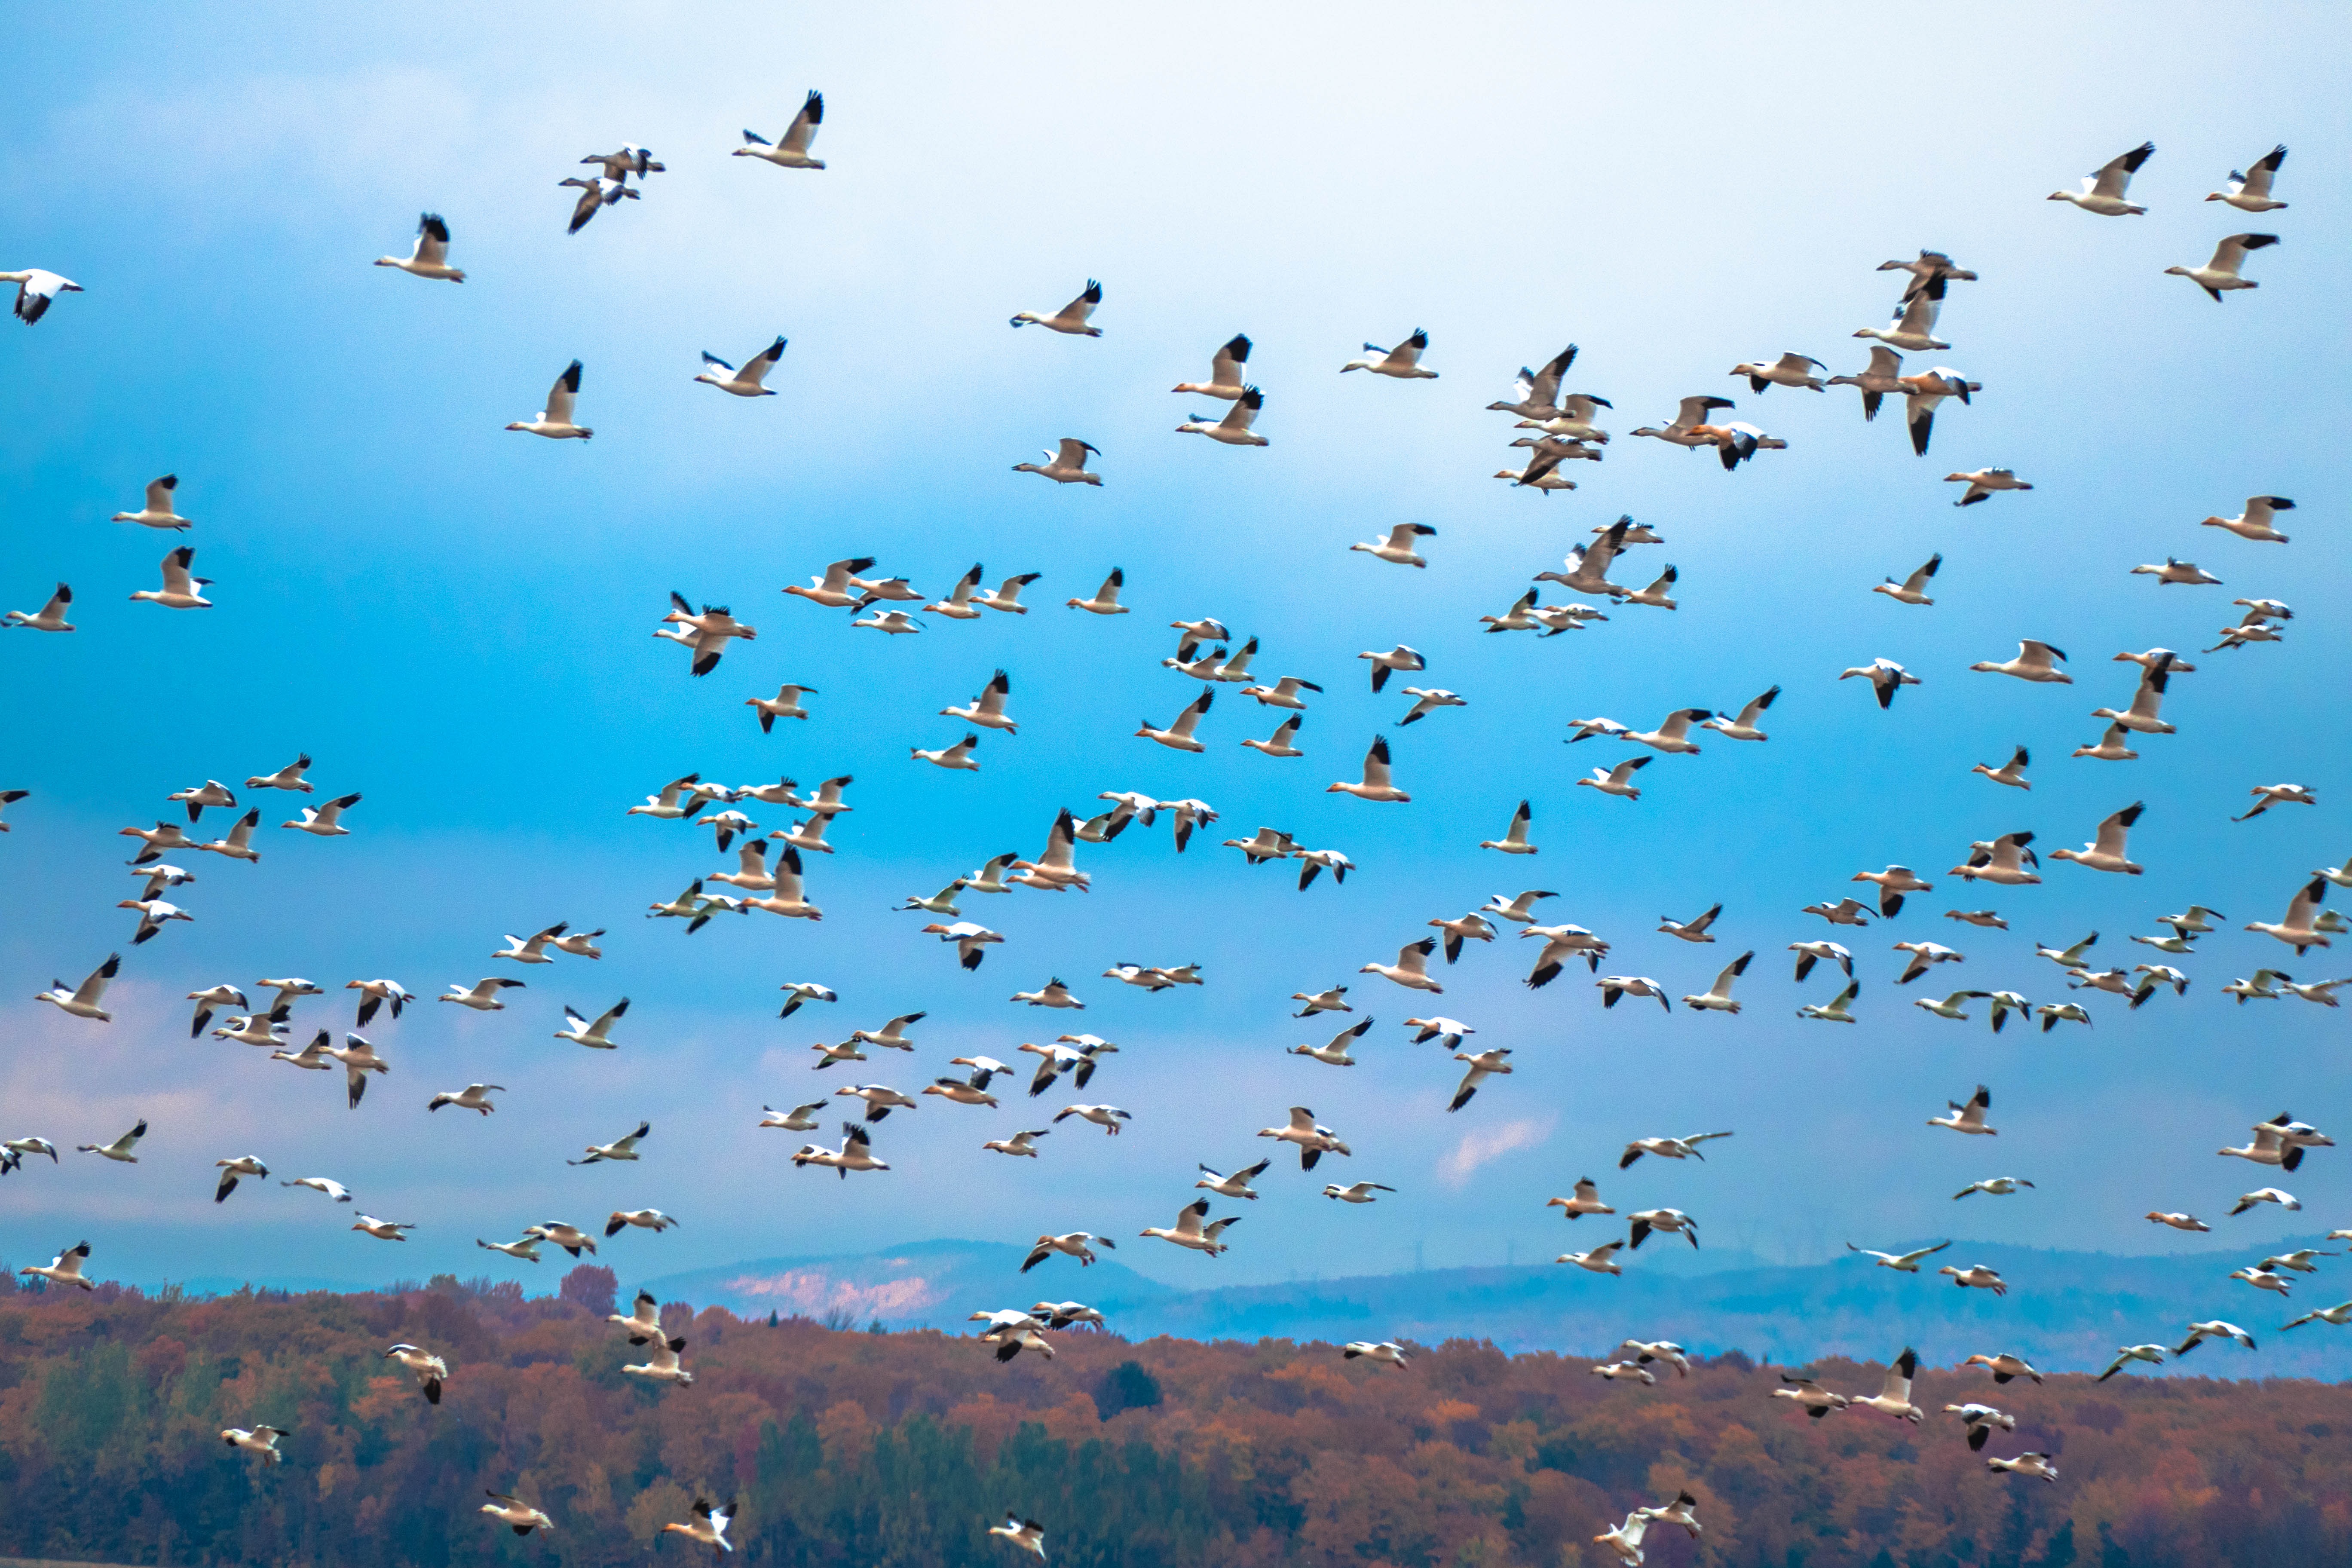
bird, sky, morning, animal, flock, fly, wildlife, fauna, outdoors, birds, canada, goose, ecosystem, bird migration, animal migration